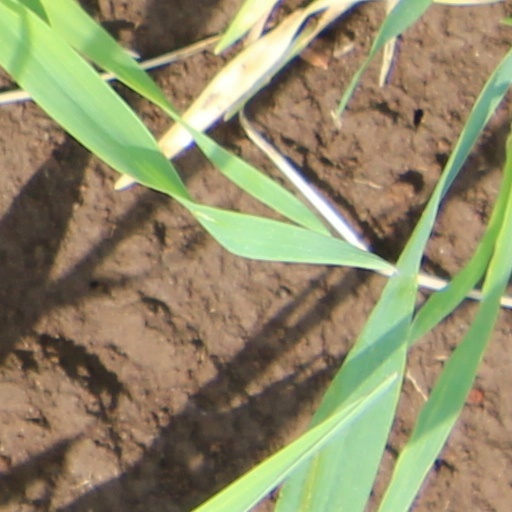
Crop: wheat